Mark 63 Gun Fire Control System

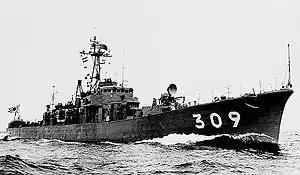

In 1953, the formal name was changed from Mk.34 to AN/SPG-34 based on the naming convention for military electronic devices after completing certain improvements such as increasing the antenna diameter and increasing radar transmission output. In AN/SPG-34, the knotting mechanism was removed due to the improved target acquisition capability, and instead, like AN/SPG-35 in Mk.56 GFCS, conical scanning that quickly measures and distances with a narrow beam width. It was supposed to track the target by (conical scan). In 1956, AN/SPG-34 was modified by using a slightly higher frequency (8,600–9,600 MHz), narrowing the pulse width (0.25 microseconds), and increasing the pulse repetition frequency (2,000/200 pps).